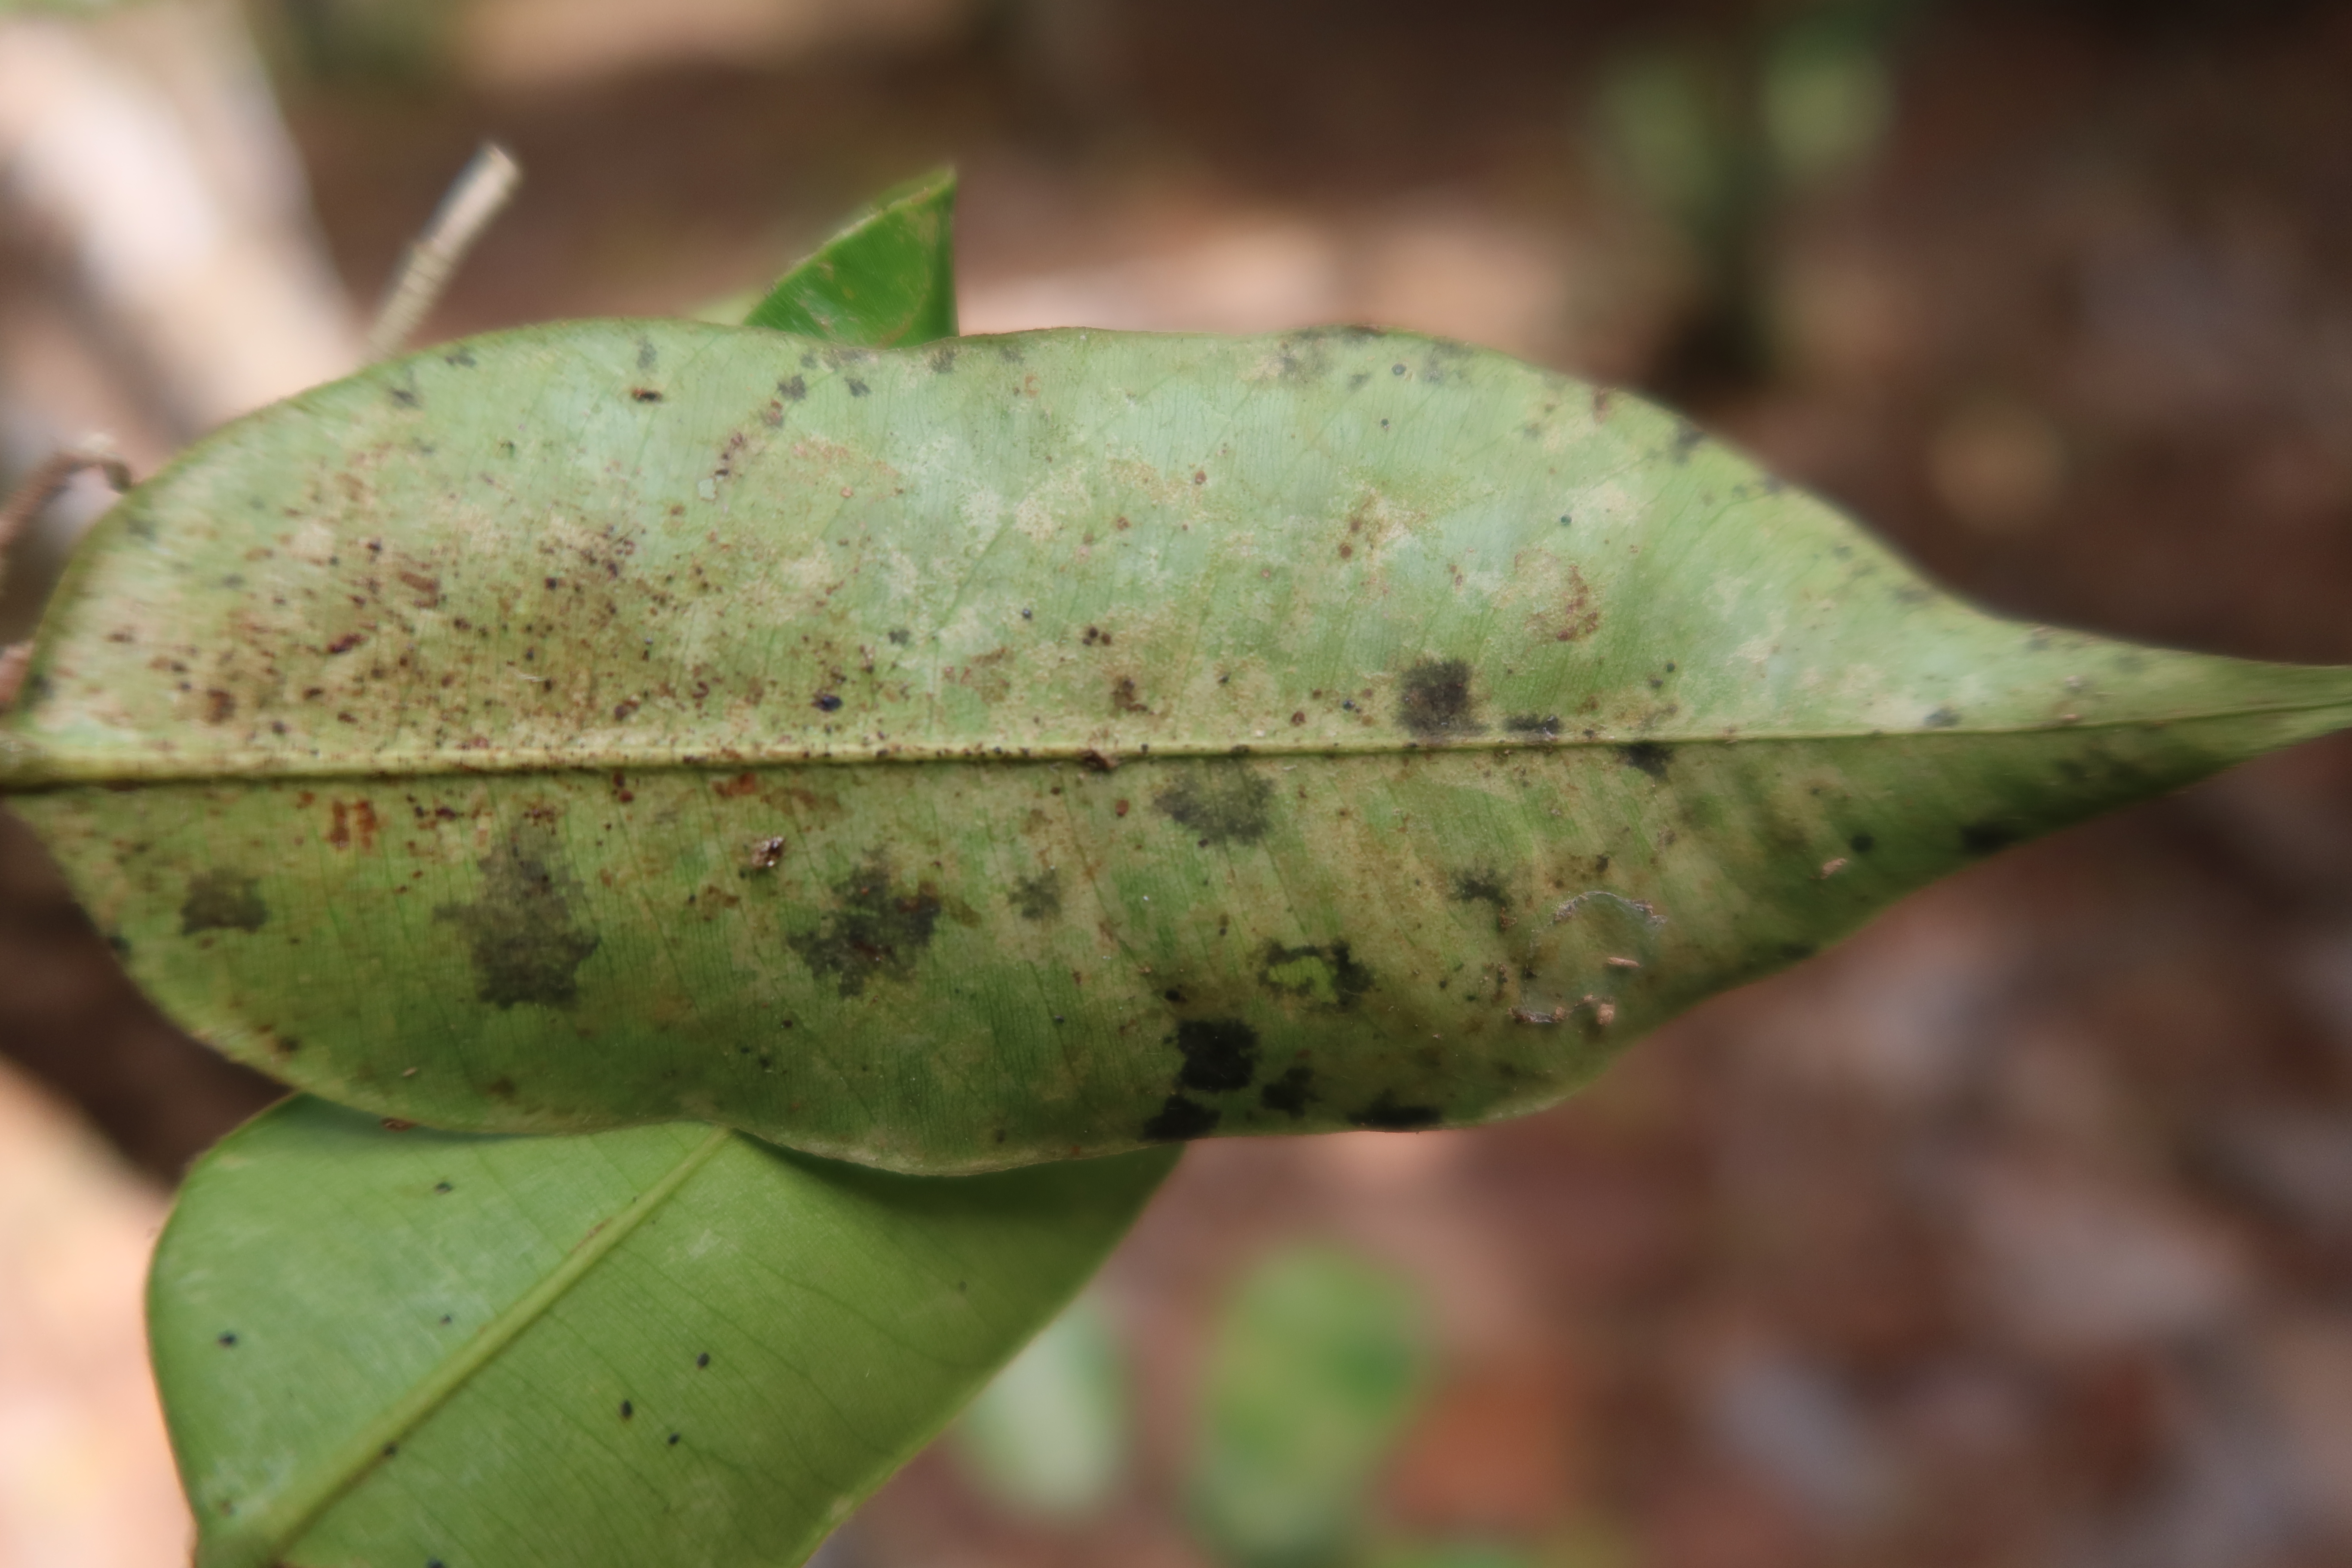
Label: Black spots